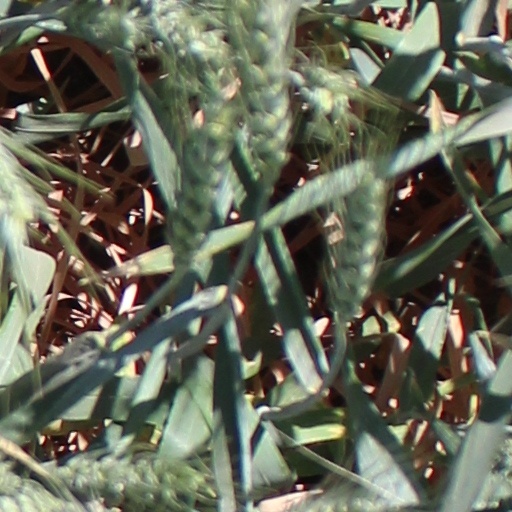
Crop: wheat